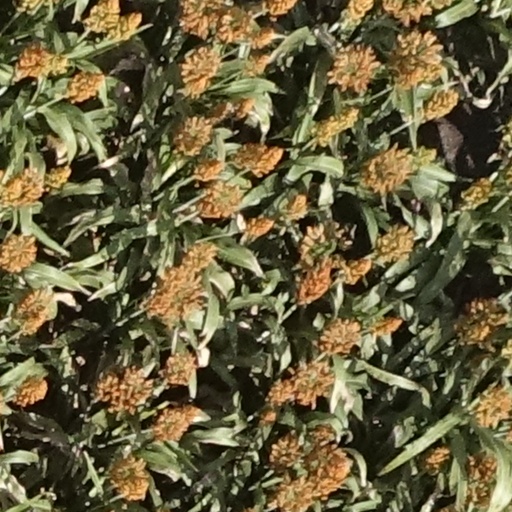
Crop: sorghum